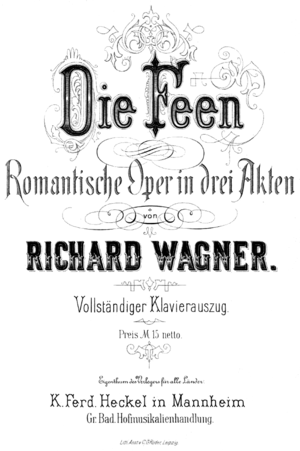
Die Feen
Titelbladet for Die Feen, udgave fra 1888
Die Feen er Richard Wagners første komplette opera. Den er komponeret i 1833, da Wagner var 20 år gammel. Året før havde han opgivet sit første forsøg på at skrive en opera, Die Hochzeit. Wagner brugte navnene på de to hovedpersoner, Ada og Arindal, herfra til Die Feen.